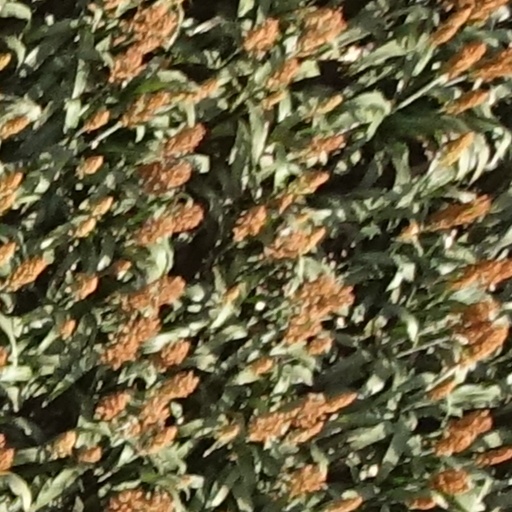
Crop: sorghum